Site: brandenburg
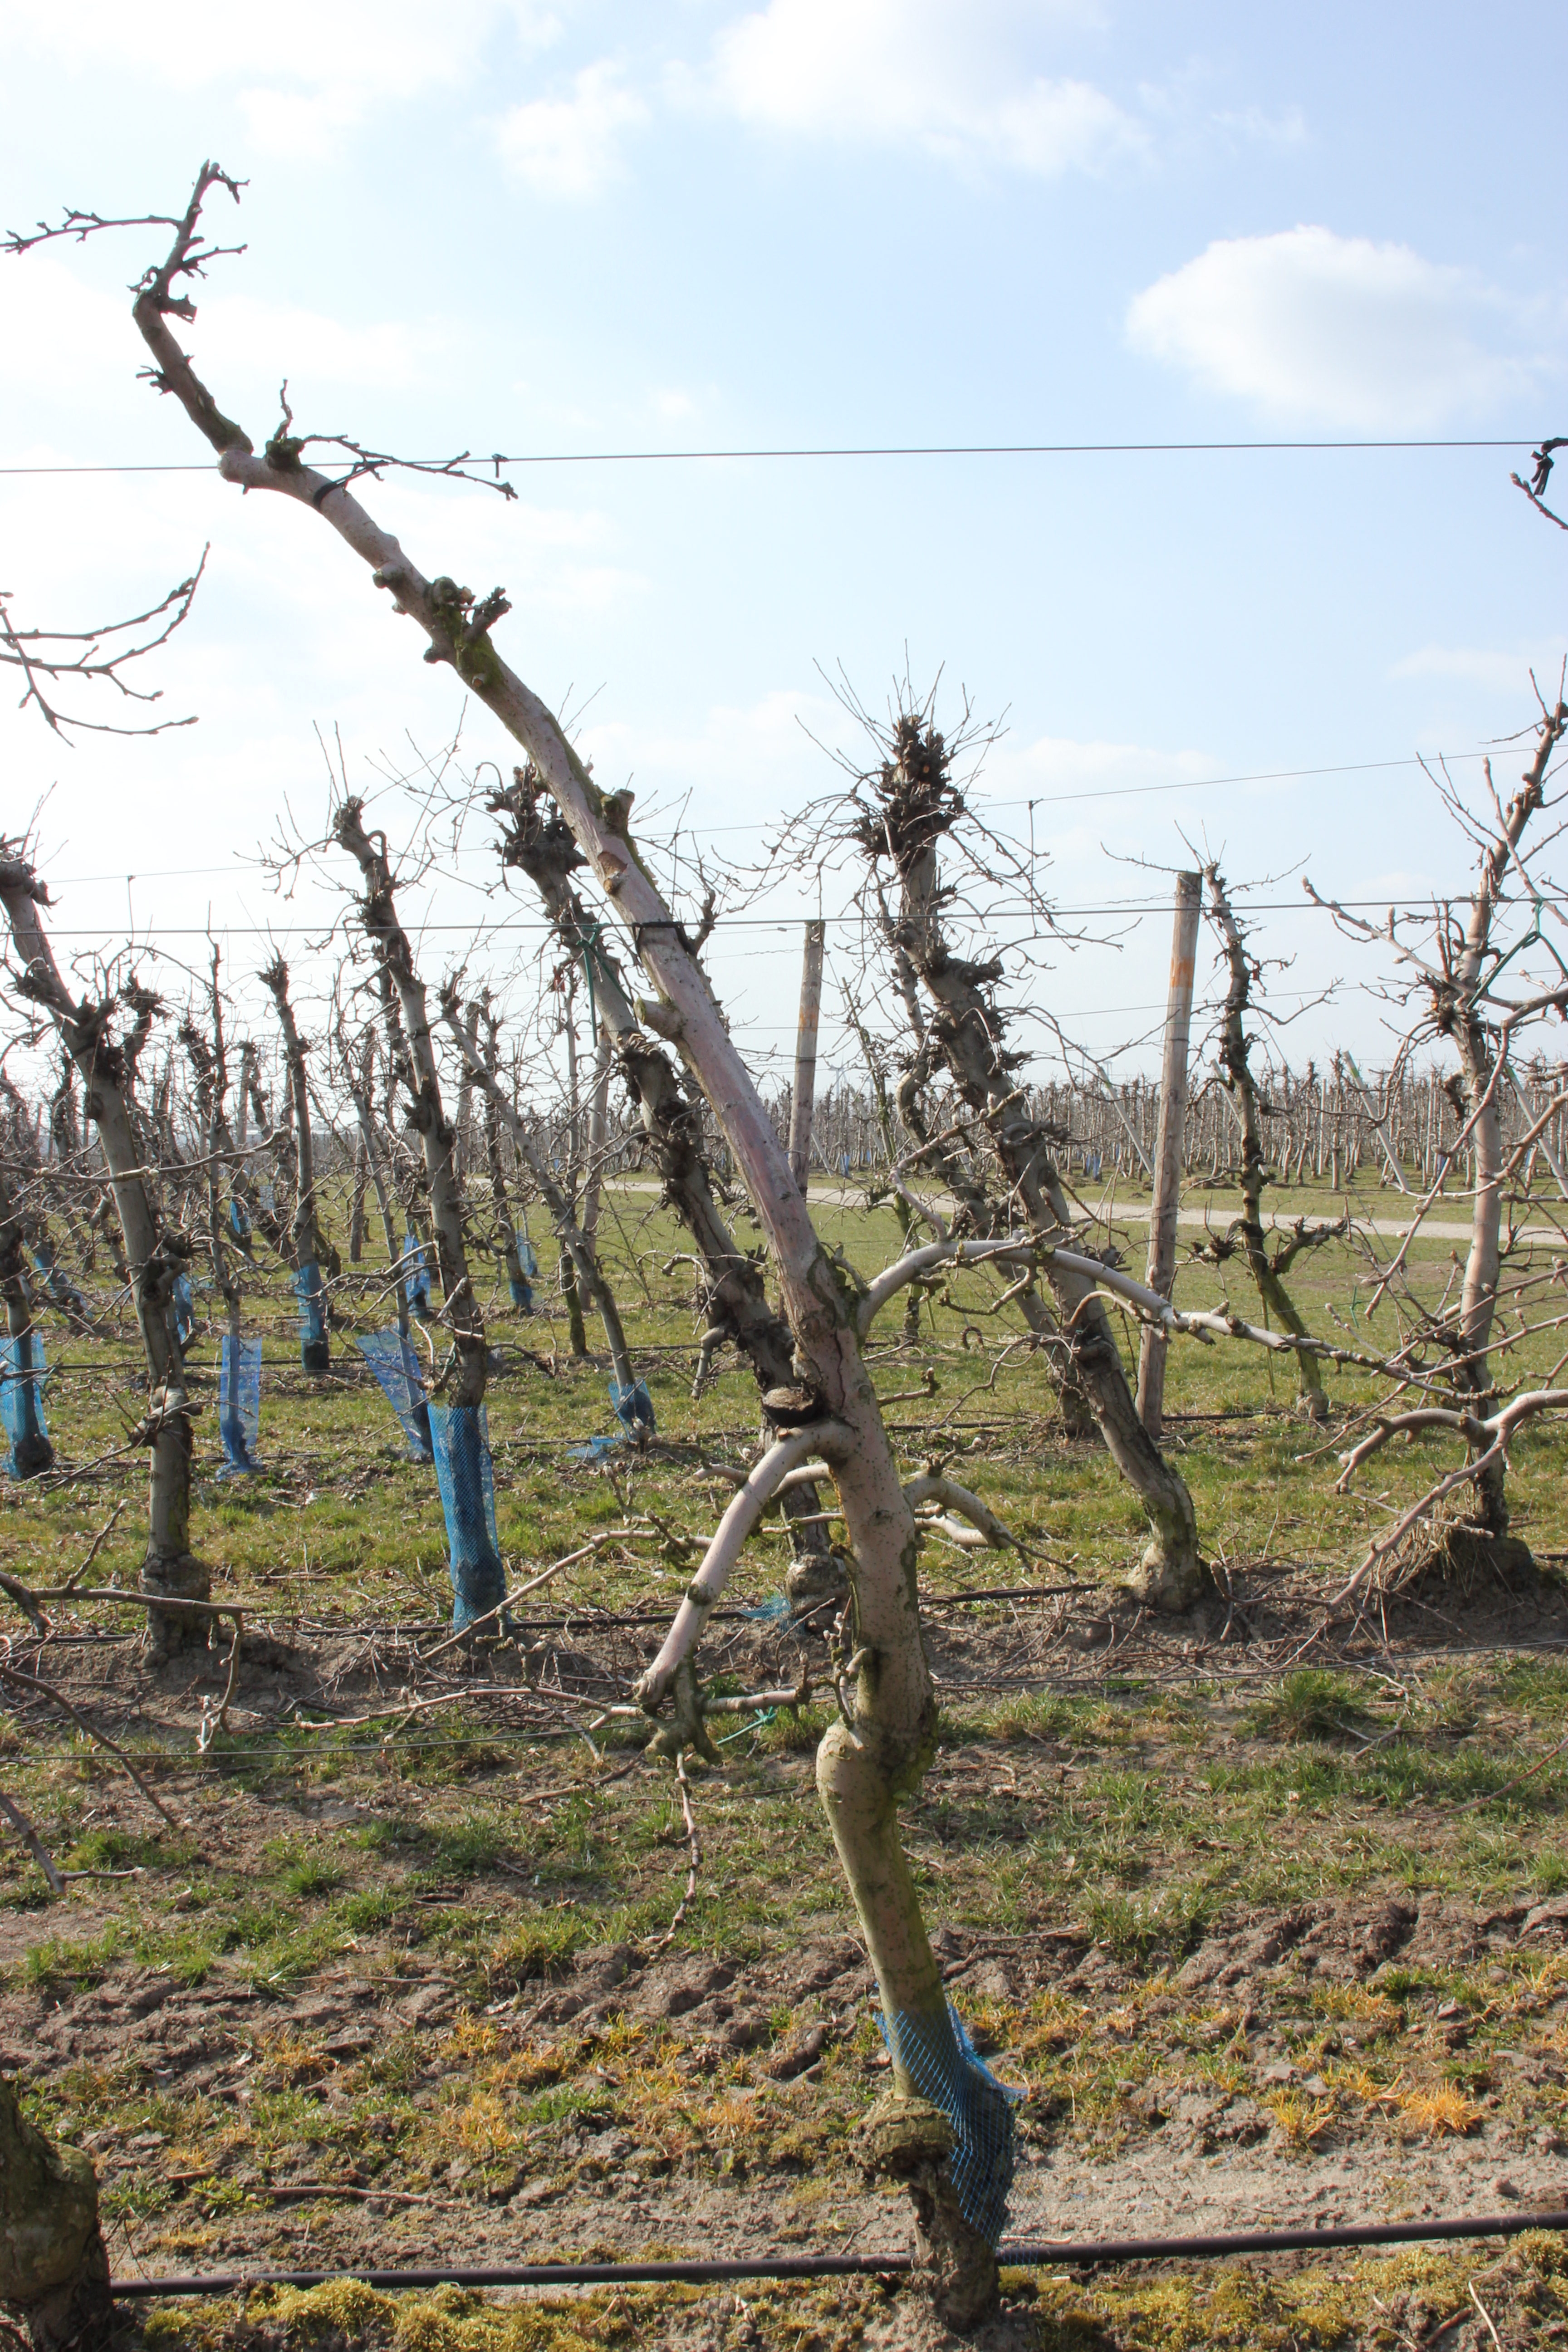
Growth stage (BBCH 03): Bud development